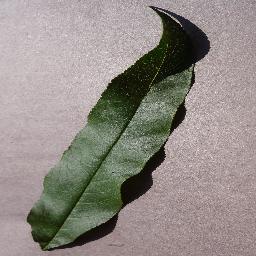
Label: Peach___healthy